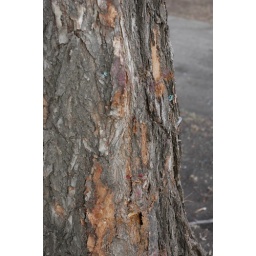
A car hit this tree the day before, neighbors gathered around the wreckage.